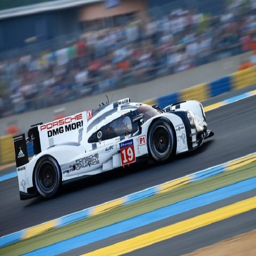
the winning hybrid at speed .